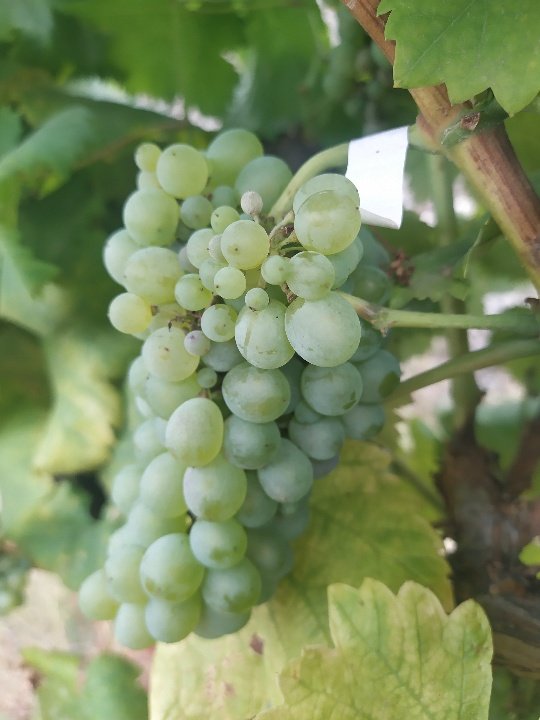
Berries visible: 80
Grape clusters: 1